Kazusa-Ushiku Station

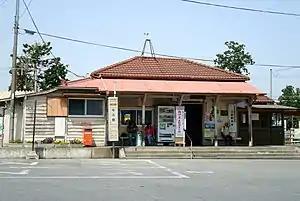

is a railway station operated by the Kominato Railway Company's Kominato Line, located in Ichihara, Chiba Prefecture, Japan. It is 16.4 kilometers from the western terminus of the Kominato Line at Goi Station.